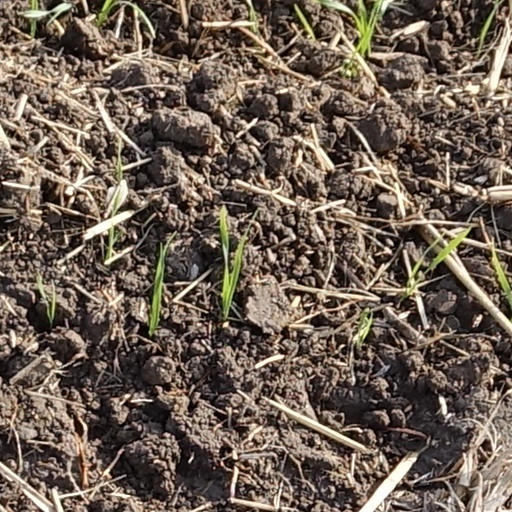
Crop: wheat